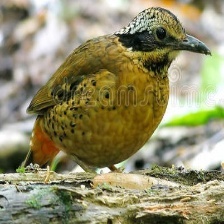
Species: EARED PITA
Scientific name: HYDRORNIS PHAYREI